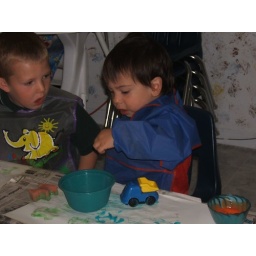
boys around the house 004